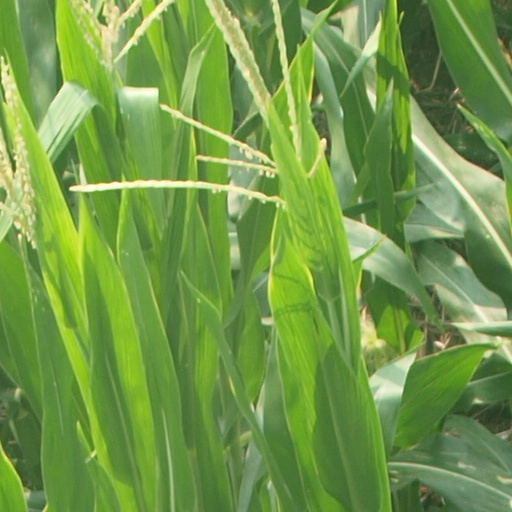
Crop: maize; corn